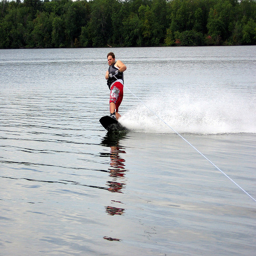
A man water skiing using a single ski.
A water skier makes his way around a lake.
A man riding a board while being pulled by a tow line.
a man waterskiing on a lake with spray behind him
A person standing on a board being pulled by a boat